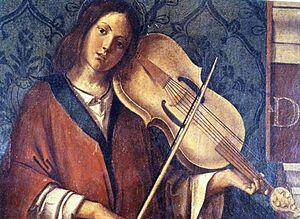
La lira da braccio ou lyra de bracio, littéralement lyre de bras, est un instrument à cordes et à archet de la Renaissance européenne, probablement dérivé de la vièle. Son nom italien, lira est dû à la volonté des humanistes italiens de la Renaissance, de relier l'instrument à l'Antiquité.